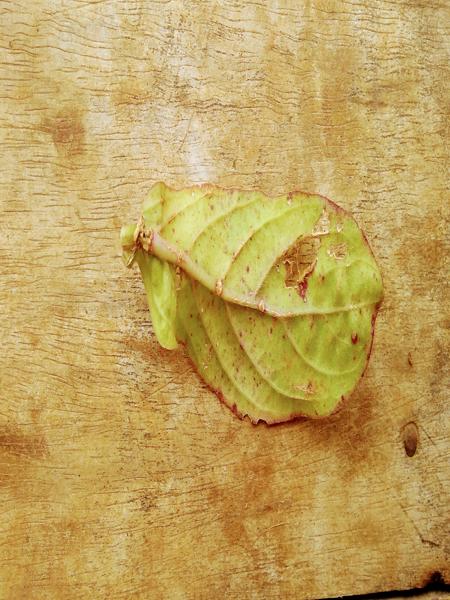
Plant: Globe Amarnath